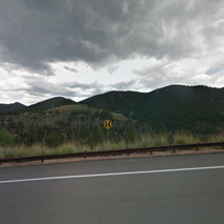
Label: streetView